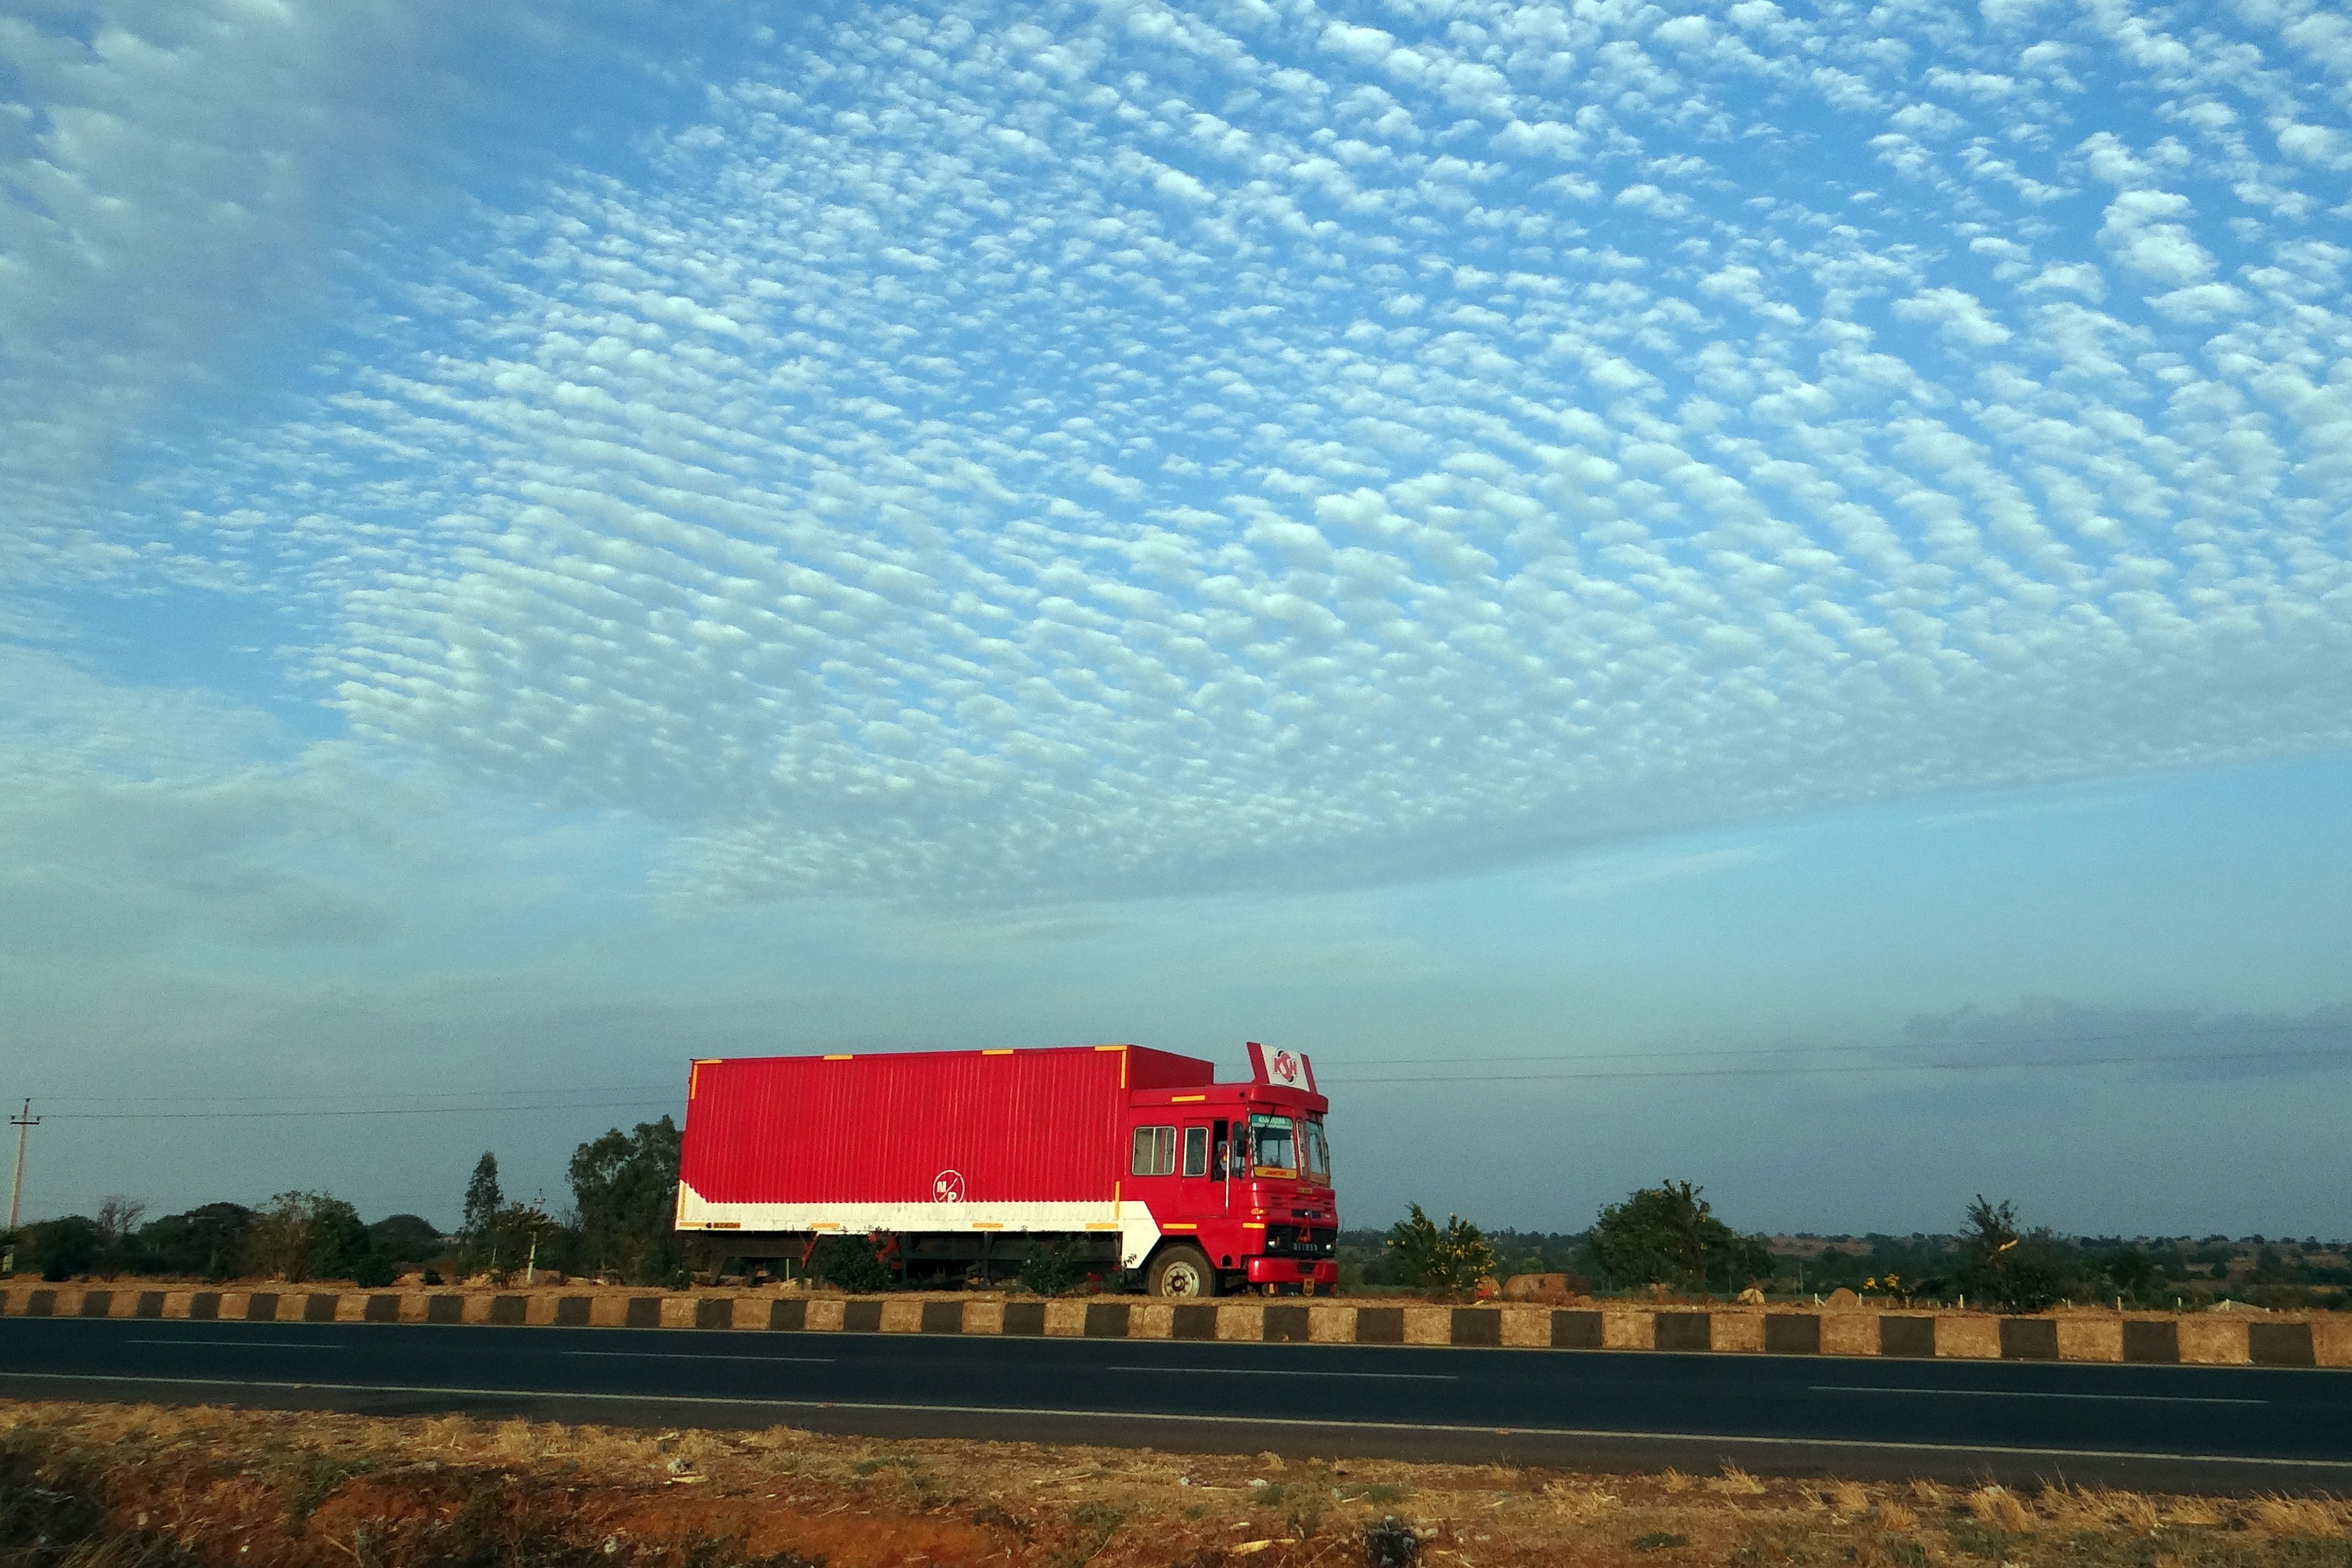
nature, horizon, cloud, sky, road, car, field, automobile, driving, transportation, transport, environment, truck, vehicle, tranquil, scenic, drive, weather, auto, plain, cloudscape, automotive, outdoors, clouds, motor, india, meteorology, atmosphere of earth